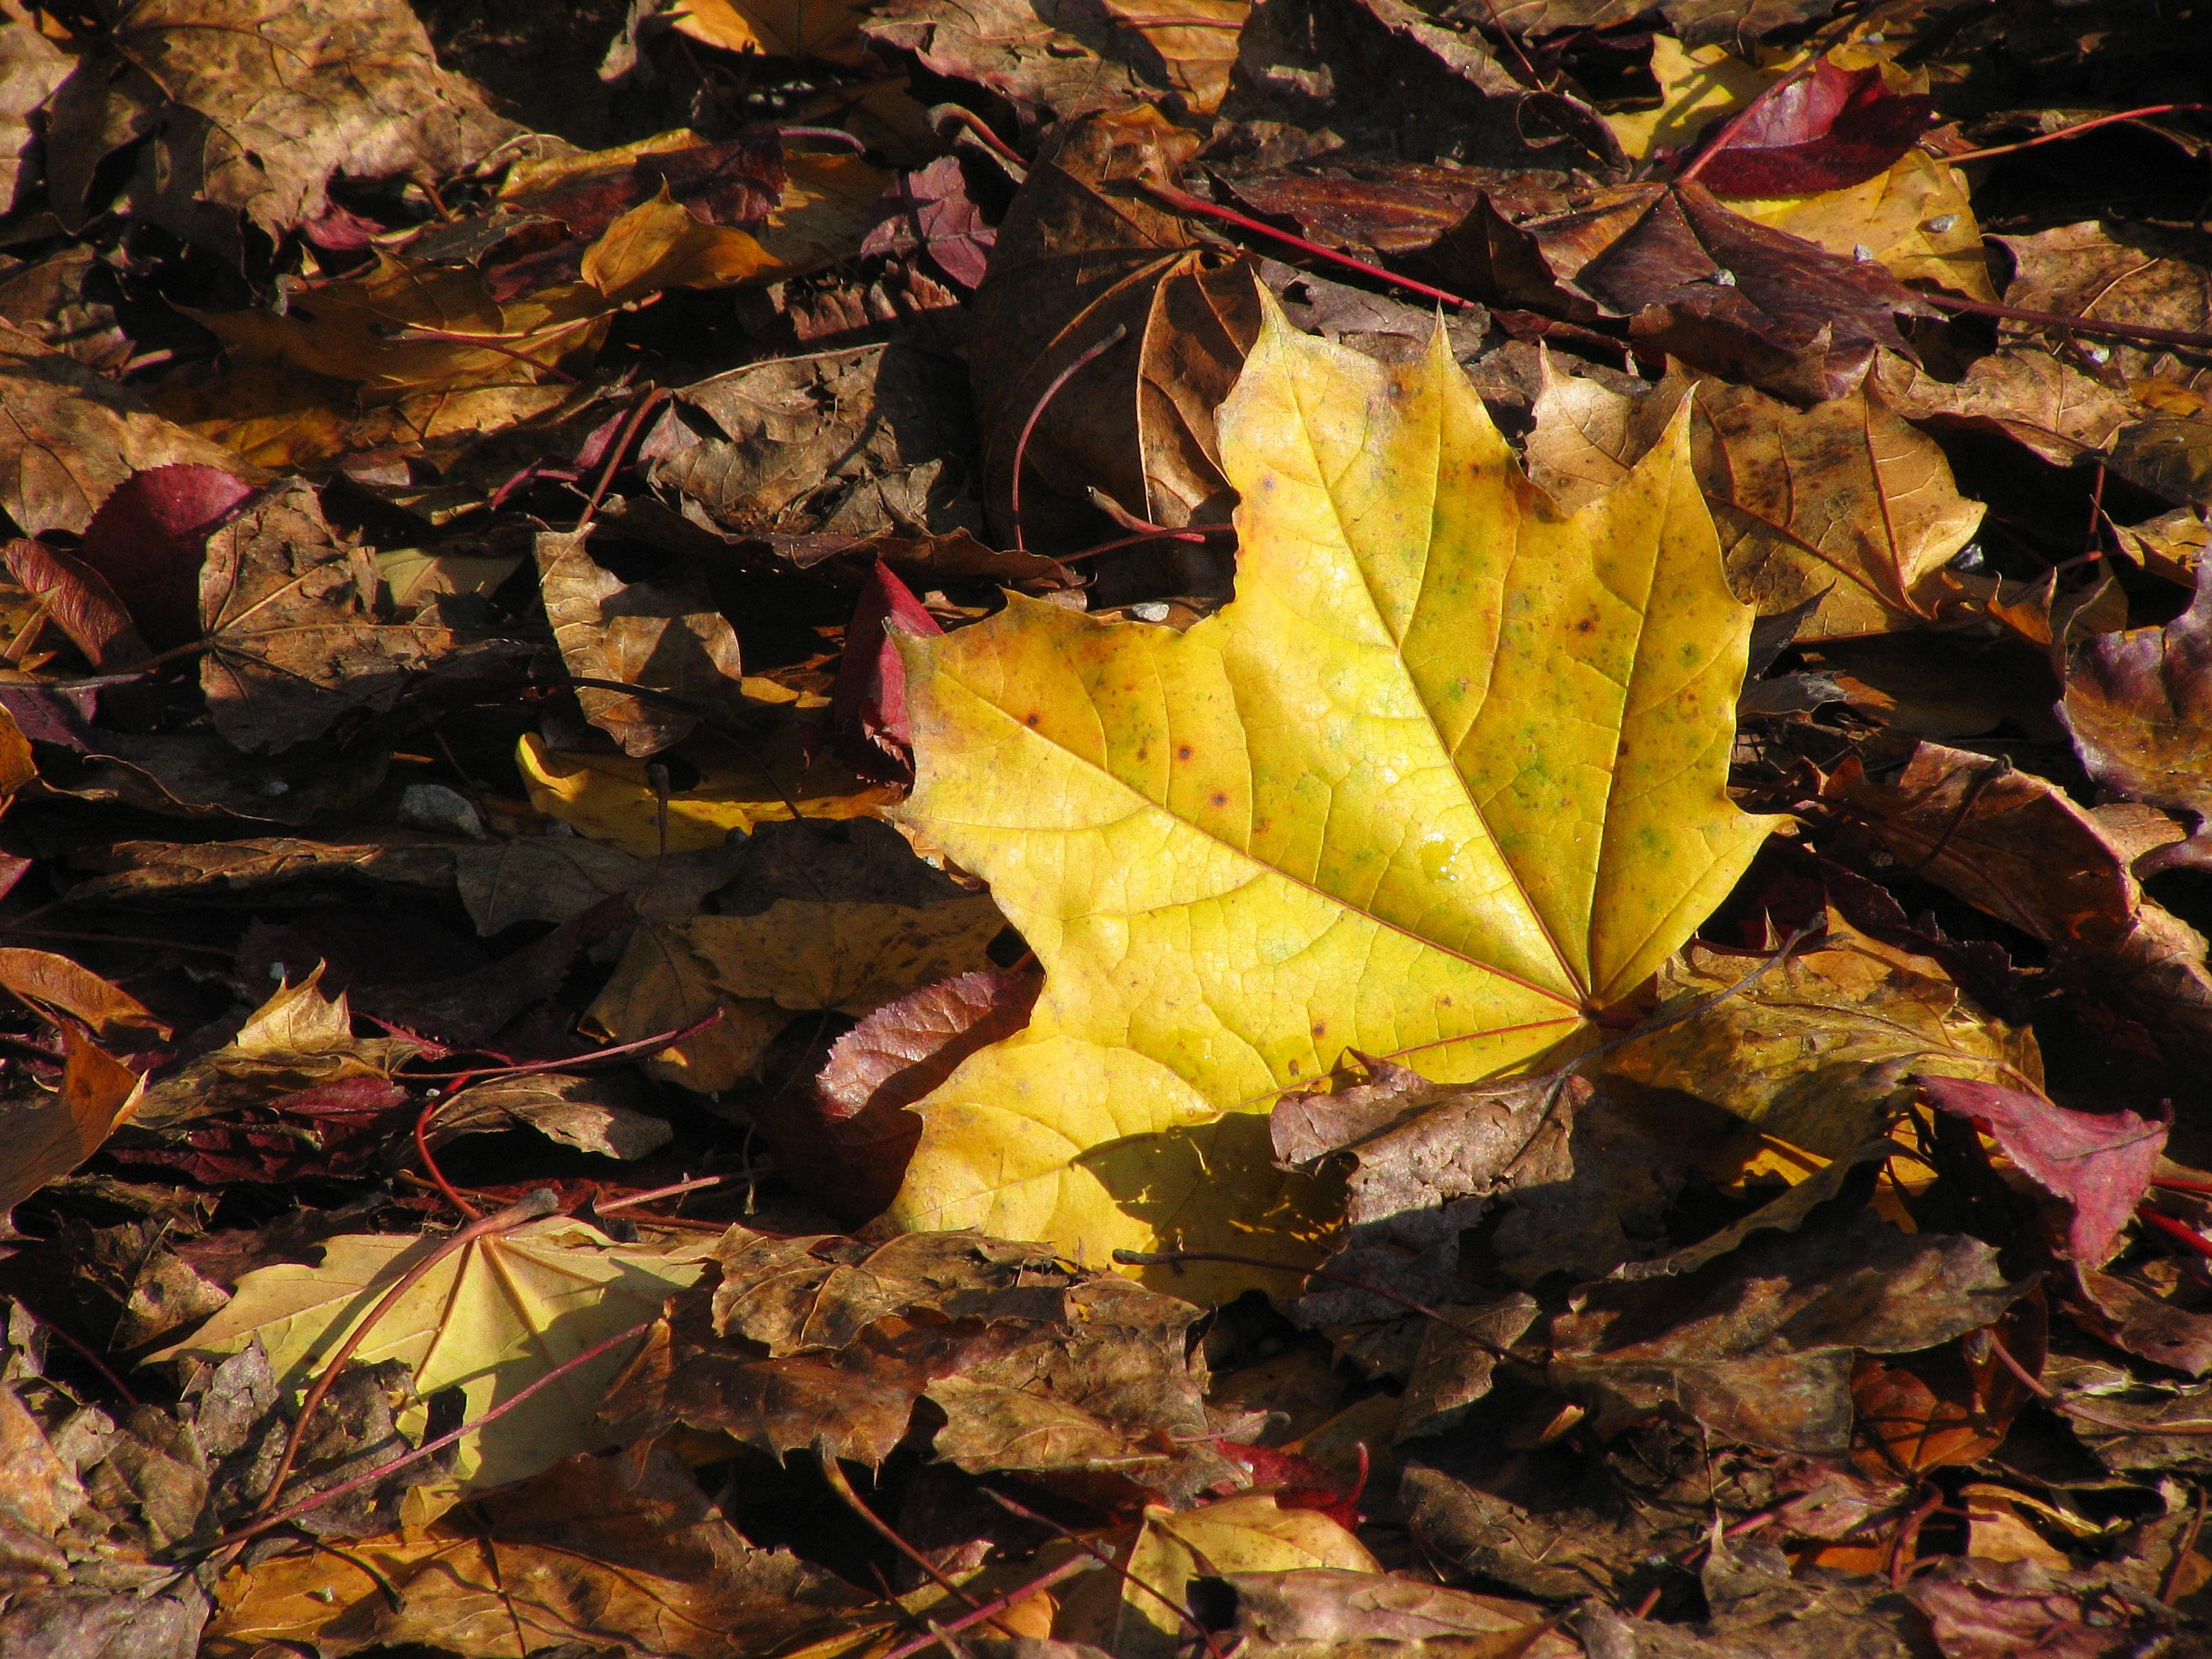
tree, nature, plant, leaf, flower, autumn, yellow, close, flora, season, maple tree, maple leaf, deciduous, detail, fall color, fall foliage, yellow sheet, woody plant, land plant